Minsk Automobile Plant

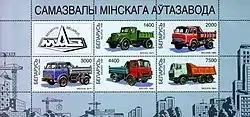
Stamps of Belarus with MAZ trucks (1998)

After a decision by the Soviet Industrial command in August 1944, the plant was begun as the Second World War ended. The first MAZ model, the MAZ-200, entered production in 1949. This truck used General Motors-designed two-stroke engines and was a continuation of a truck developed by the Yaroslavl Motor Plant (YaMZ), who also built the engines. Later on, YaMZ's own original engines were developed and implemented in the MAZ-500 series which was first shown in 1955, but only reaching full series production in 1965.